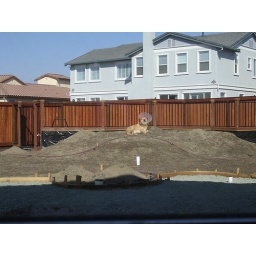
Elwood lying on the new hill in front of the dog area